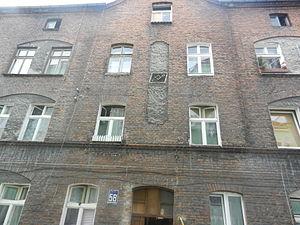
Lębork est une ville en voïvodie de Poméranie, en Pologne.